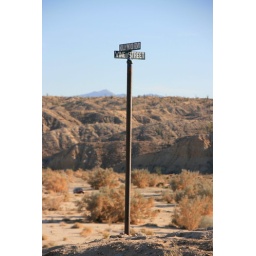
Hollywood and Vine street sign in the Anza-Borrego Desert State Park